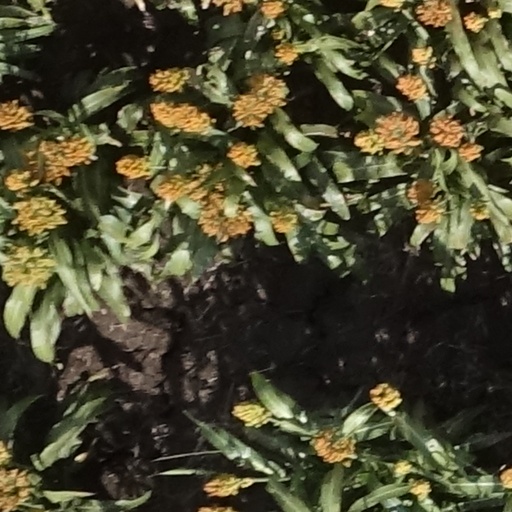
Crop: sorghum